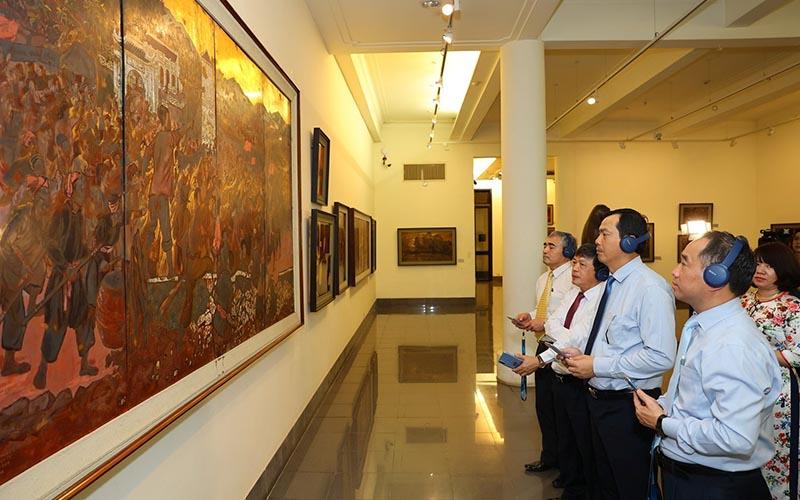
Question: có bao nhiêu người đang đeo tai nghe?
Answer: có bốn người đang đeo tai nghe